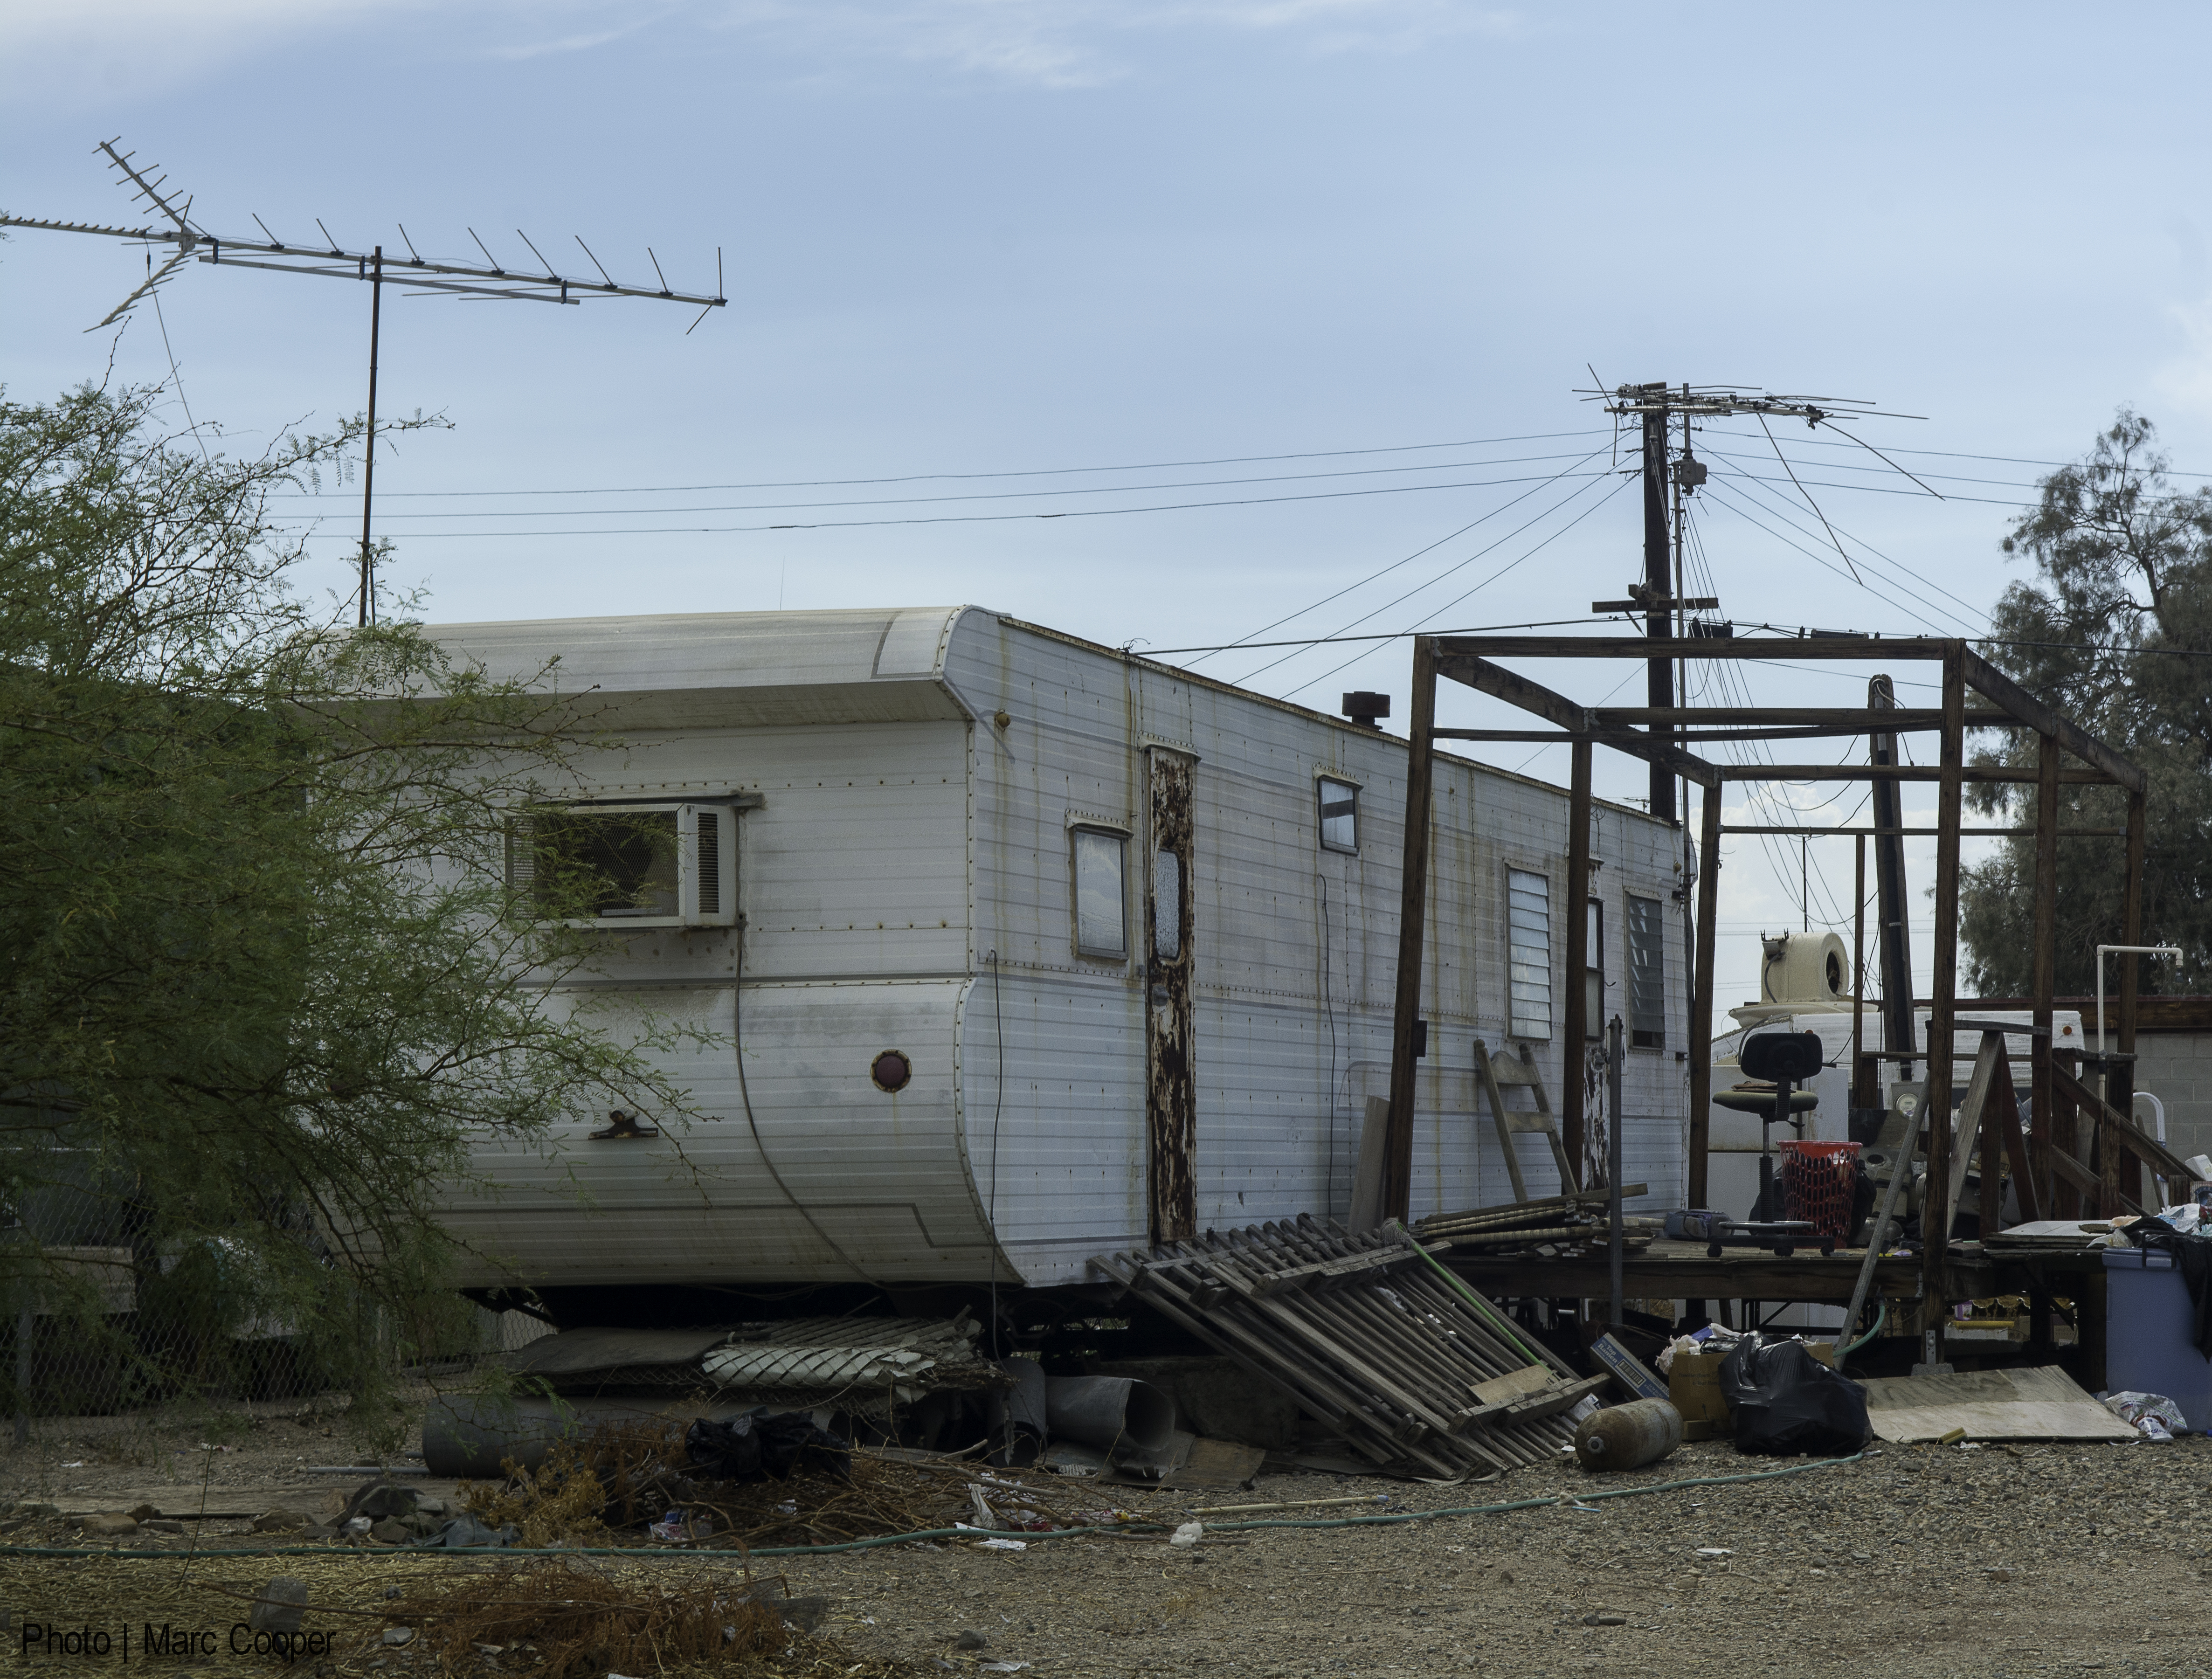
track, train, transport, shack, suburb, construction, vehicle, saltonsea, bombaybeach, rail transport, residential area, rolling stock, railroad car